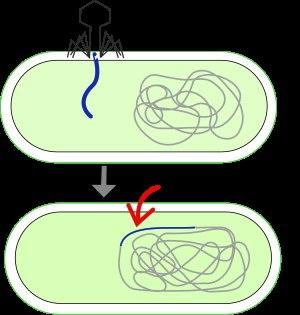
Un prophage est un génome de bactériophage inséré et intégré dans le chromosome d'ADN bactérien circulaire ou existe sous forme de plasmide extrachromosomique. Il s'agit d'une forme latente de phage, dans laquelle les gènes viraux sont présents dans la bactérie sans provoquer de perturbation de la cellule bactérienne. Pro signifie avant, donc, prophage signifie le stade d'un virus sous forme de génome inséré dans l'ADN de l'hôte avant d'être activé à l'intérieur de l'hôte.